Michael Binger

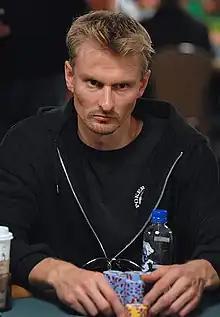
Binger at the 2008 World Series of Poker

Michael W. Binger (born December 20, 1976, in Delray Beach, Florida) is a part-time professional poker player, based in Atherton, California. He has a brother, Nick Binger, who also has several high-profile tournament cashes.